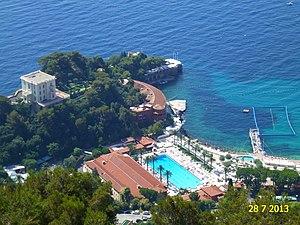
La villa La Vigie est une villa-palais de 1902, de style néo-classique, au bord de la mer Méditerranée à Roquebrune-Cap-Martin sur la Côte d'Azur dans les Alpes-Maritimes en Provence-Alpes-Côte d'Azur. Elle est une des nombreuses résidences du célèbre grand couturier Karl Lagerfeld entre 1986 et 2000.